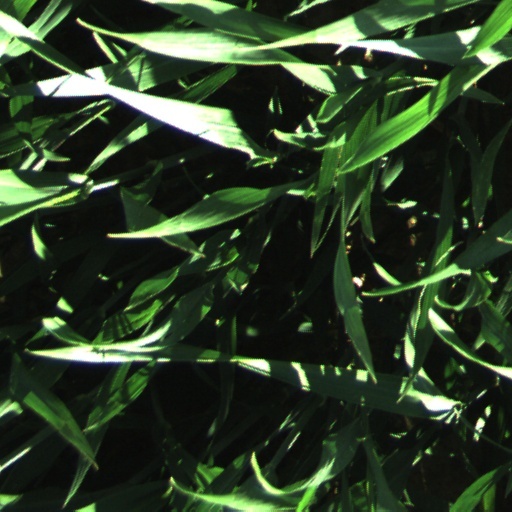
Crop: wheat